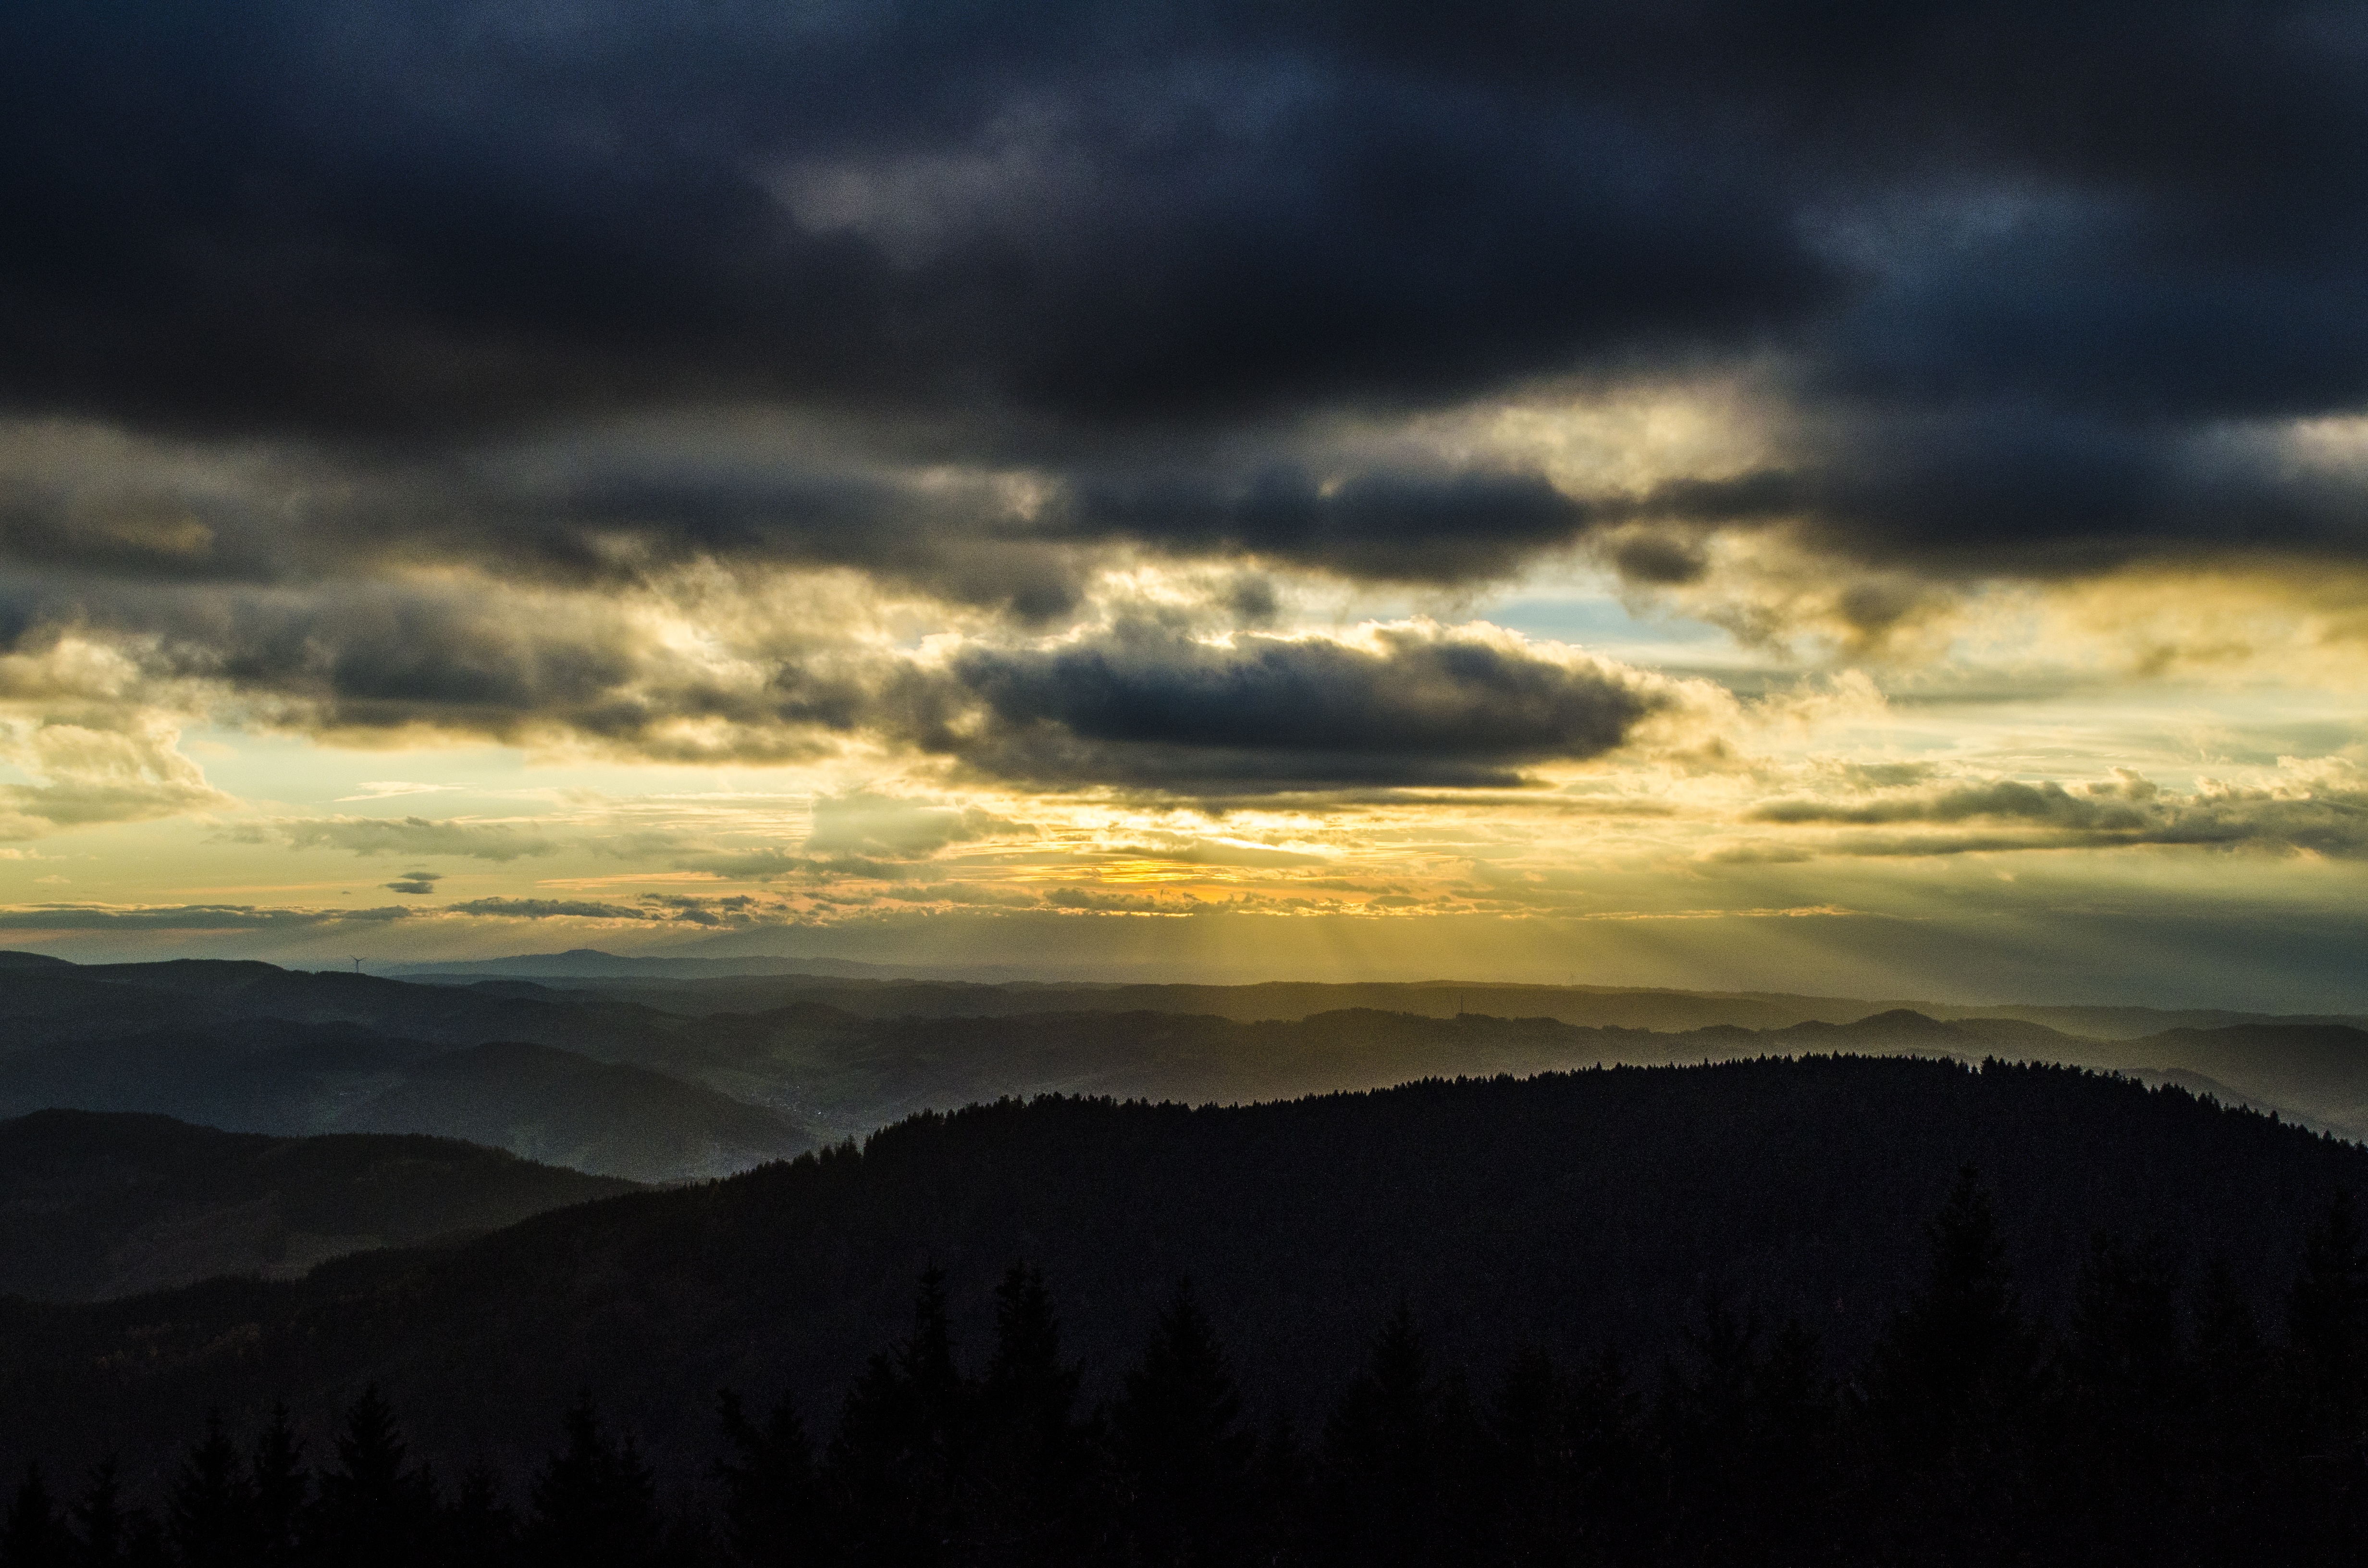
landscape, nature, horizon, mountain, cloud, sky, sunrise, sunset, sunlight, morning, hill, dawn, atmosphere, dusk, environment, evening, weather, darkness, wind turbine, pinwheel, wind energy, wind power, rotor, propeller, afterglow, evening sky, black forest, rotor blades, meteorological phenomenon, brandkopf, atmospheric phenomenon, red sky at morning